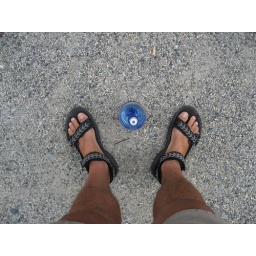
A lot of standing around waiting for the train to depart.